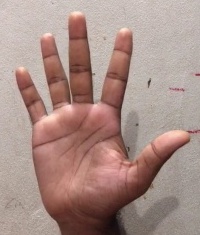
ASL sign: 5